Ranganathaswamy temple, Karamadai

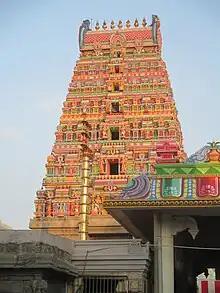

Ranganathaswamy temple (also called Karamadai Temple) in Karamadai, a town panchayat in Coimbatore district in the South Indian state of Tamil Nadu, is dedicated to the Hindu god Vishnu. It is located 23 km from Coimbatore in the Coimbatore–Mettuplayam highway. Constructed in the Dravidian style of architecture, the temple is dedicated to Vishnu, who is worshipped as Ranganathaswamy and his consort Lakshmi as Ranganayaki in this temple. It is considered one among the 108 Abhimana Kshethram of Vaishnavate tradition and also one among the Pancharanga Kshetrams in Coimbatore, other four are (1) Melmudi Ranganathar near Thadagam, (2) Palamalai Ranganathar near Kovanur, (3) Thandigai Ranganathar on Kataanji hills near Selvapuram and (4) Thogaimalai Ranganathar near Dhayanur.